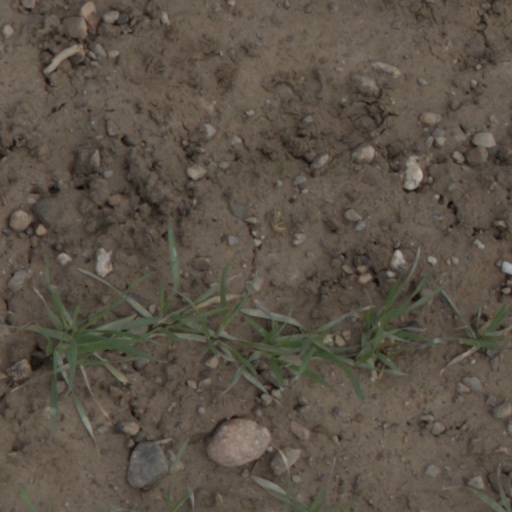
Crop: wheat